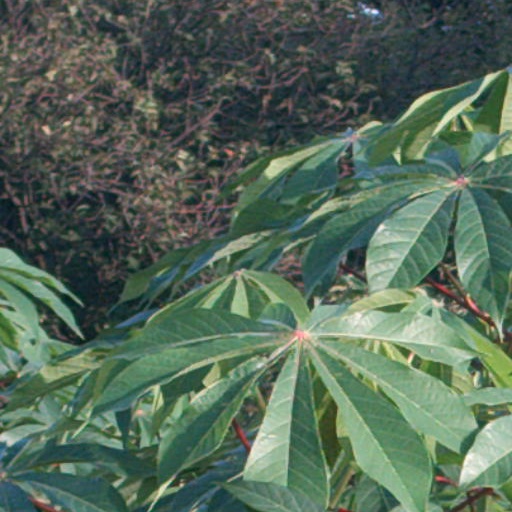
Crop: cassava